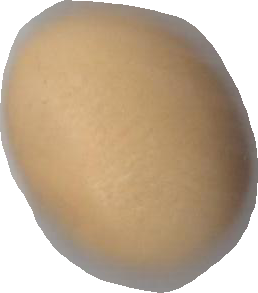
Variety: Dega